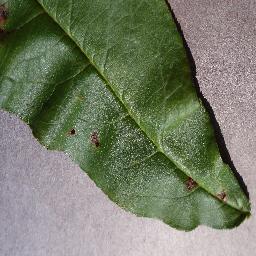
Label: Peach___Bacterial_spot